The Kingdom of the Winds

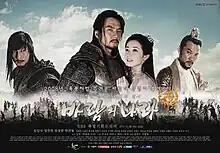
Promotional poster

The Kingdom of the Winds, also called The Land of Wind, is a 2008 epic South Korean historical drama, broadcast on KBS2 from 10 September 2008 to 15 January 2009. It is set during the Three Kingdoms period and features fictionalized portrayals of several historical figures from that era. It was directed by Kang Il-soo, written by Choi Wan-gyu, Jung Jin-ok and Park Jin-woo and adapted from a manhwa by Kim Jin.